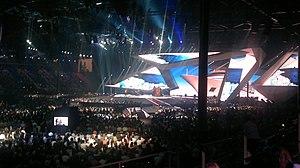
Le Monténégro participe au Concours Eurovision de la chanson, depuis sa cinquante-deuxième édition, en 2007, et ne l’a encore jamais remporté.
Le Monténégro a participé au Concours Eurovision de la chanson 2012 et a sélectionné sa chanson et son artiste via une sélection interne, organisée par le diffuseur monténégrin RTCG.